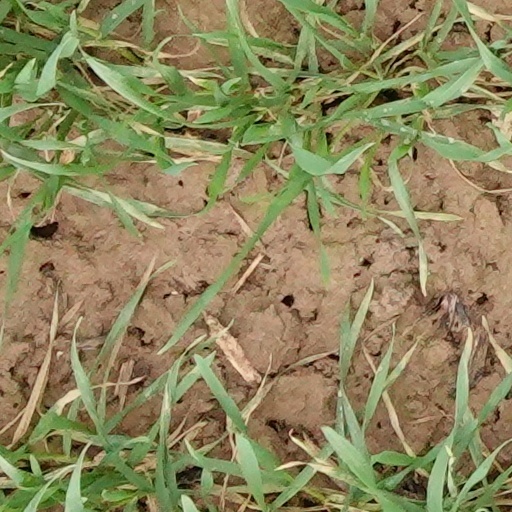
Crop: wheat